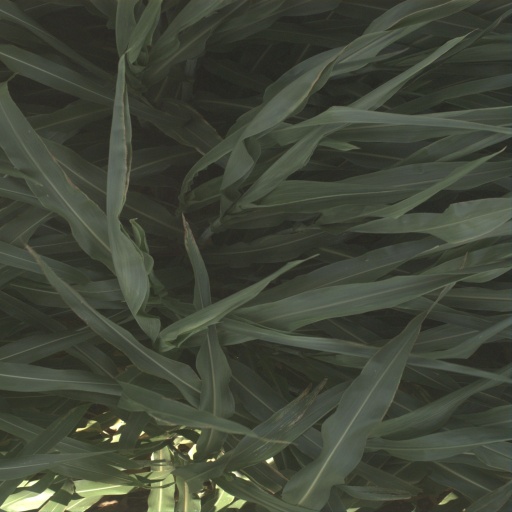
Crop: sorghum